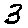
Label: 3